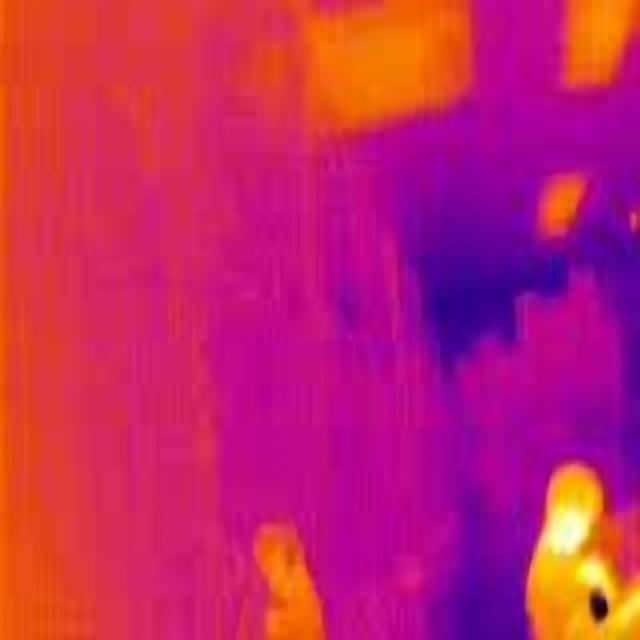
Detected objects:
label: person